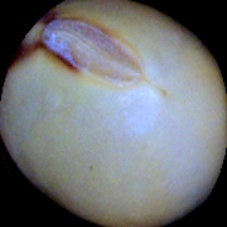
Label: Spotted